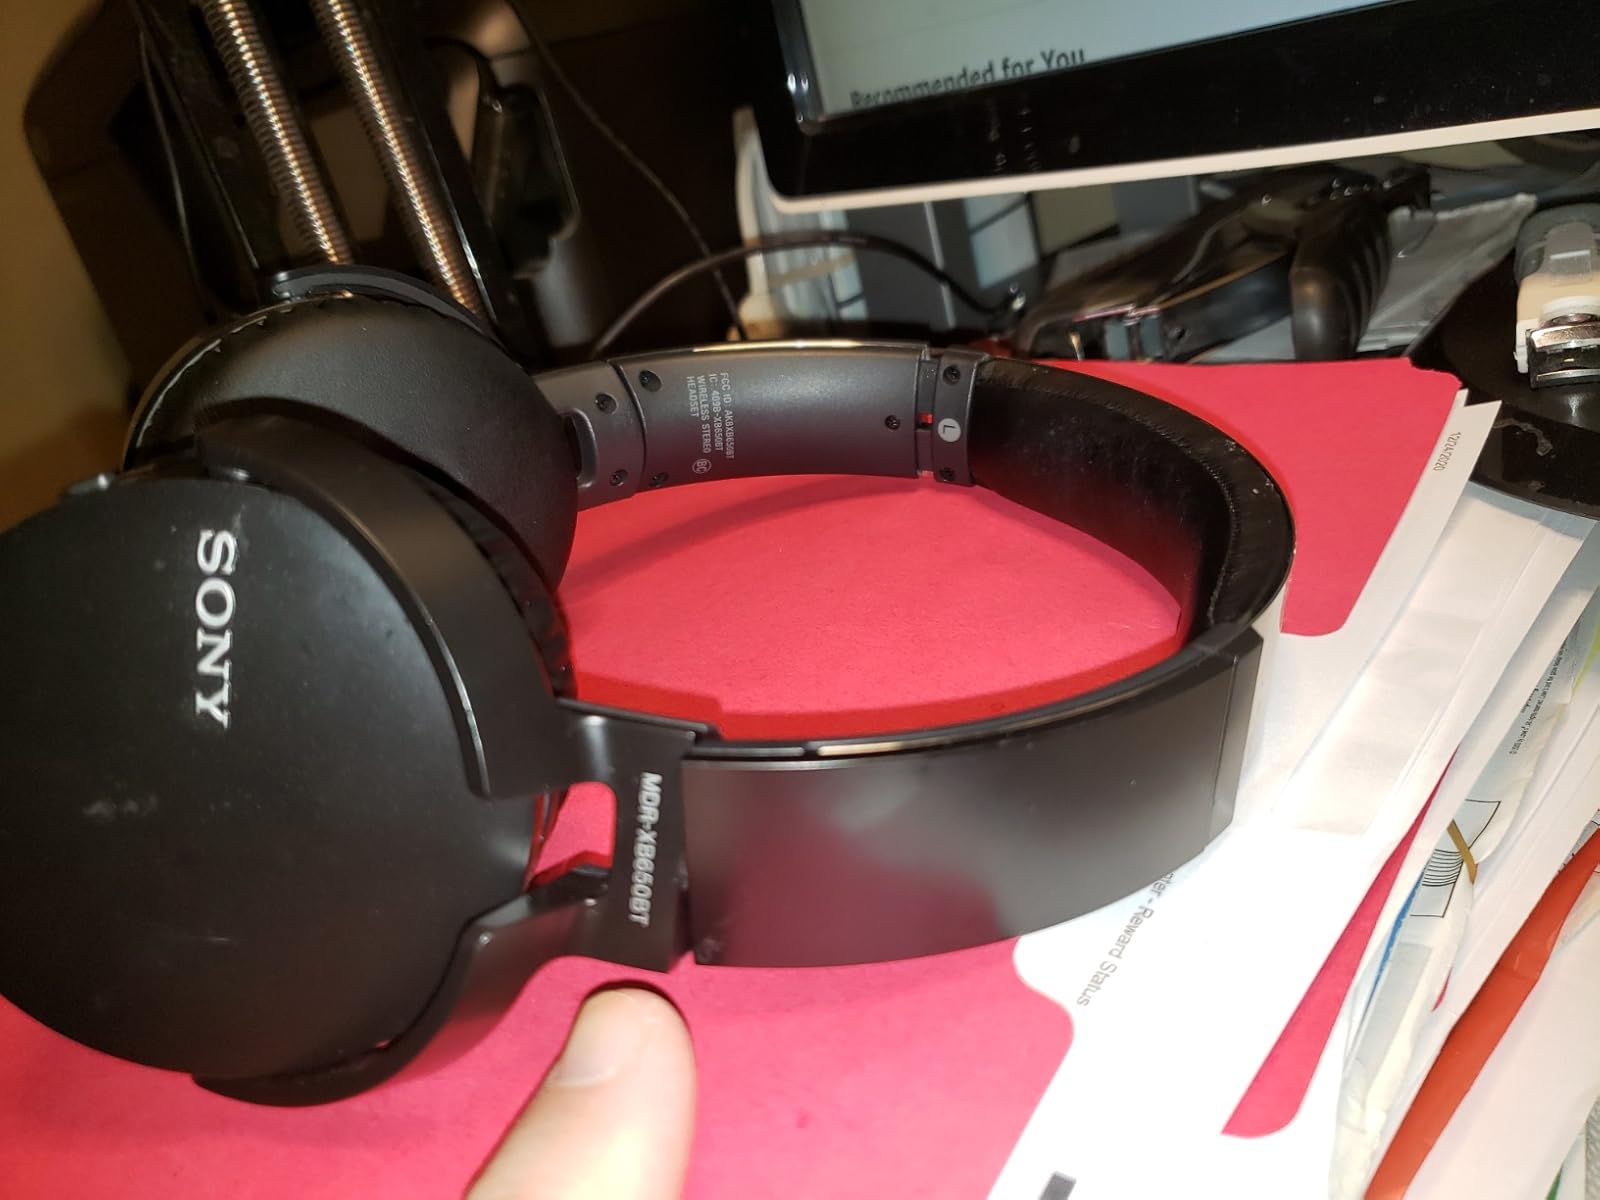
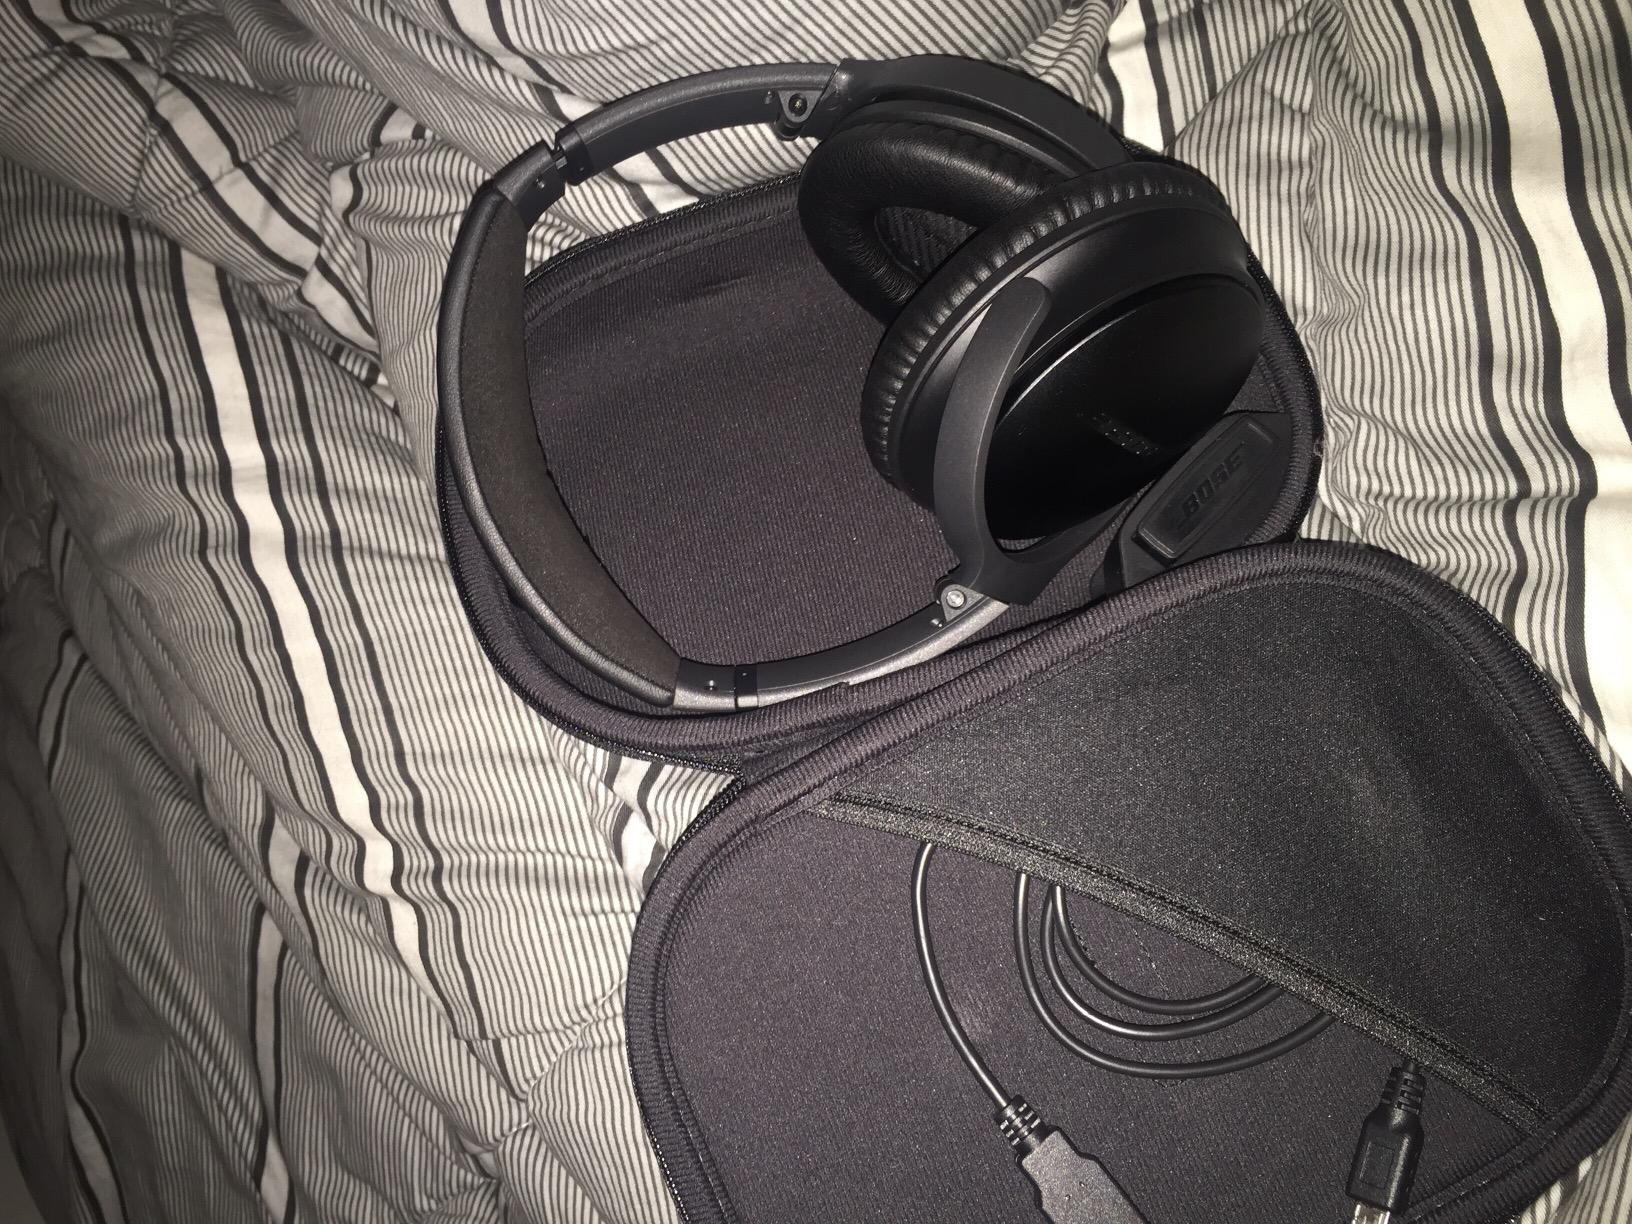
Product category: headphones
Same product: no